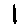
Label: 1